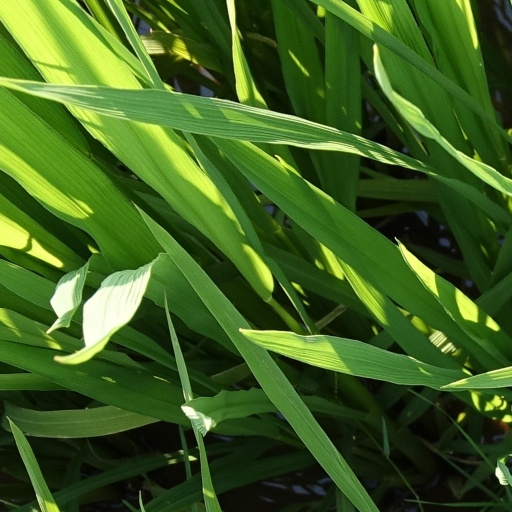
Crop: rice